Allentown Chiefs

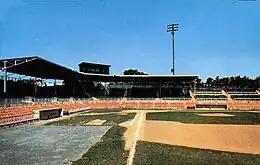
Breadon Field, looking south to north along the first base line, about 1960. The press box is above the roof over the stands.

The Allentown Chiefs were a minor league baseball team. They played in the Class A Eastern League, and started the 1957 season in Syracuse, New York. The team was purchased by the Boston Red Sox and was moved to Allentown, Pennsylvania, mid-season on July 13, 1957, and finished the season playing at Breadon Field in Whitehall Township, just north of Allentown.